Operation Arabian Knight

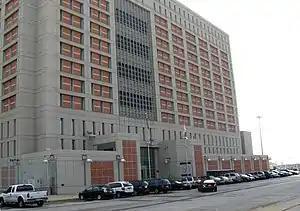
Brooklyn Metropolitan Detention Center

Authorities said the two New Jersey men had been followers of the American-born cleric, Anwar Al-Awlaki, known for increasing radicalism after 2006. The men were known to have watched video and audio recordings promoting violent "jihad", including lectures by al-Awlaki, who is suspected of inciting Muslims to violence. Almonte reportedly kept an audio recording of al-Awlaki on his cell phone, in which al-Awlaki lectured about "jihad" and different types of martyrs, watched a jihadist video in which al-Awlaki justified the killing of civilians in "jihad", and shared with others a pamphlet on "jihad" by al-Awlaki.